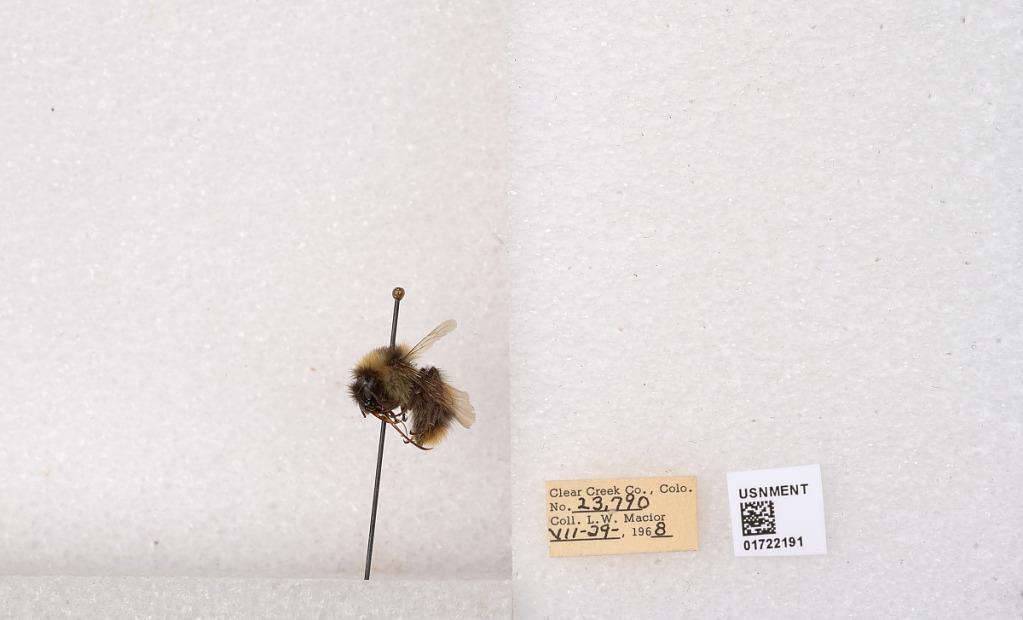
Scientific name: Bombus kirbyellus
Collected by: L. Macior
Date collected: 1968-7-29
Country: United States
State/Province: Colorado
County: Clear Creek
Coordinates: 39.6891, -105.644